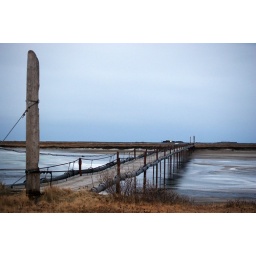
I'm not sure if I'd be brave enough to cross that bridge by car.. :-s